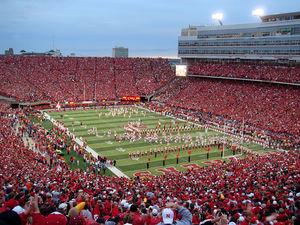
Les Cornhuskers du Nebraska sont un club omnisports universitaire de l'Université du Nebraska–Lincoln. Les équipes des Cornhuskers participent aux compétitions universitaires organisées par la National Collegiate Athletic Association. Nebraska fait partie de la Big Ten Conference où elle participe dans 14 disciplines.